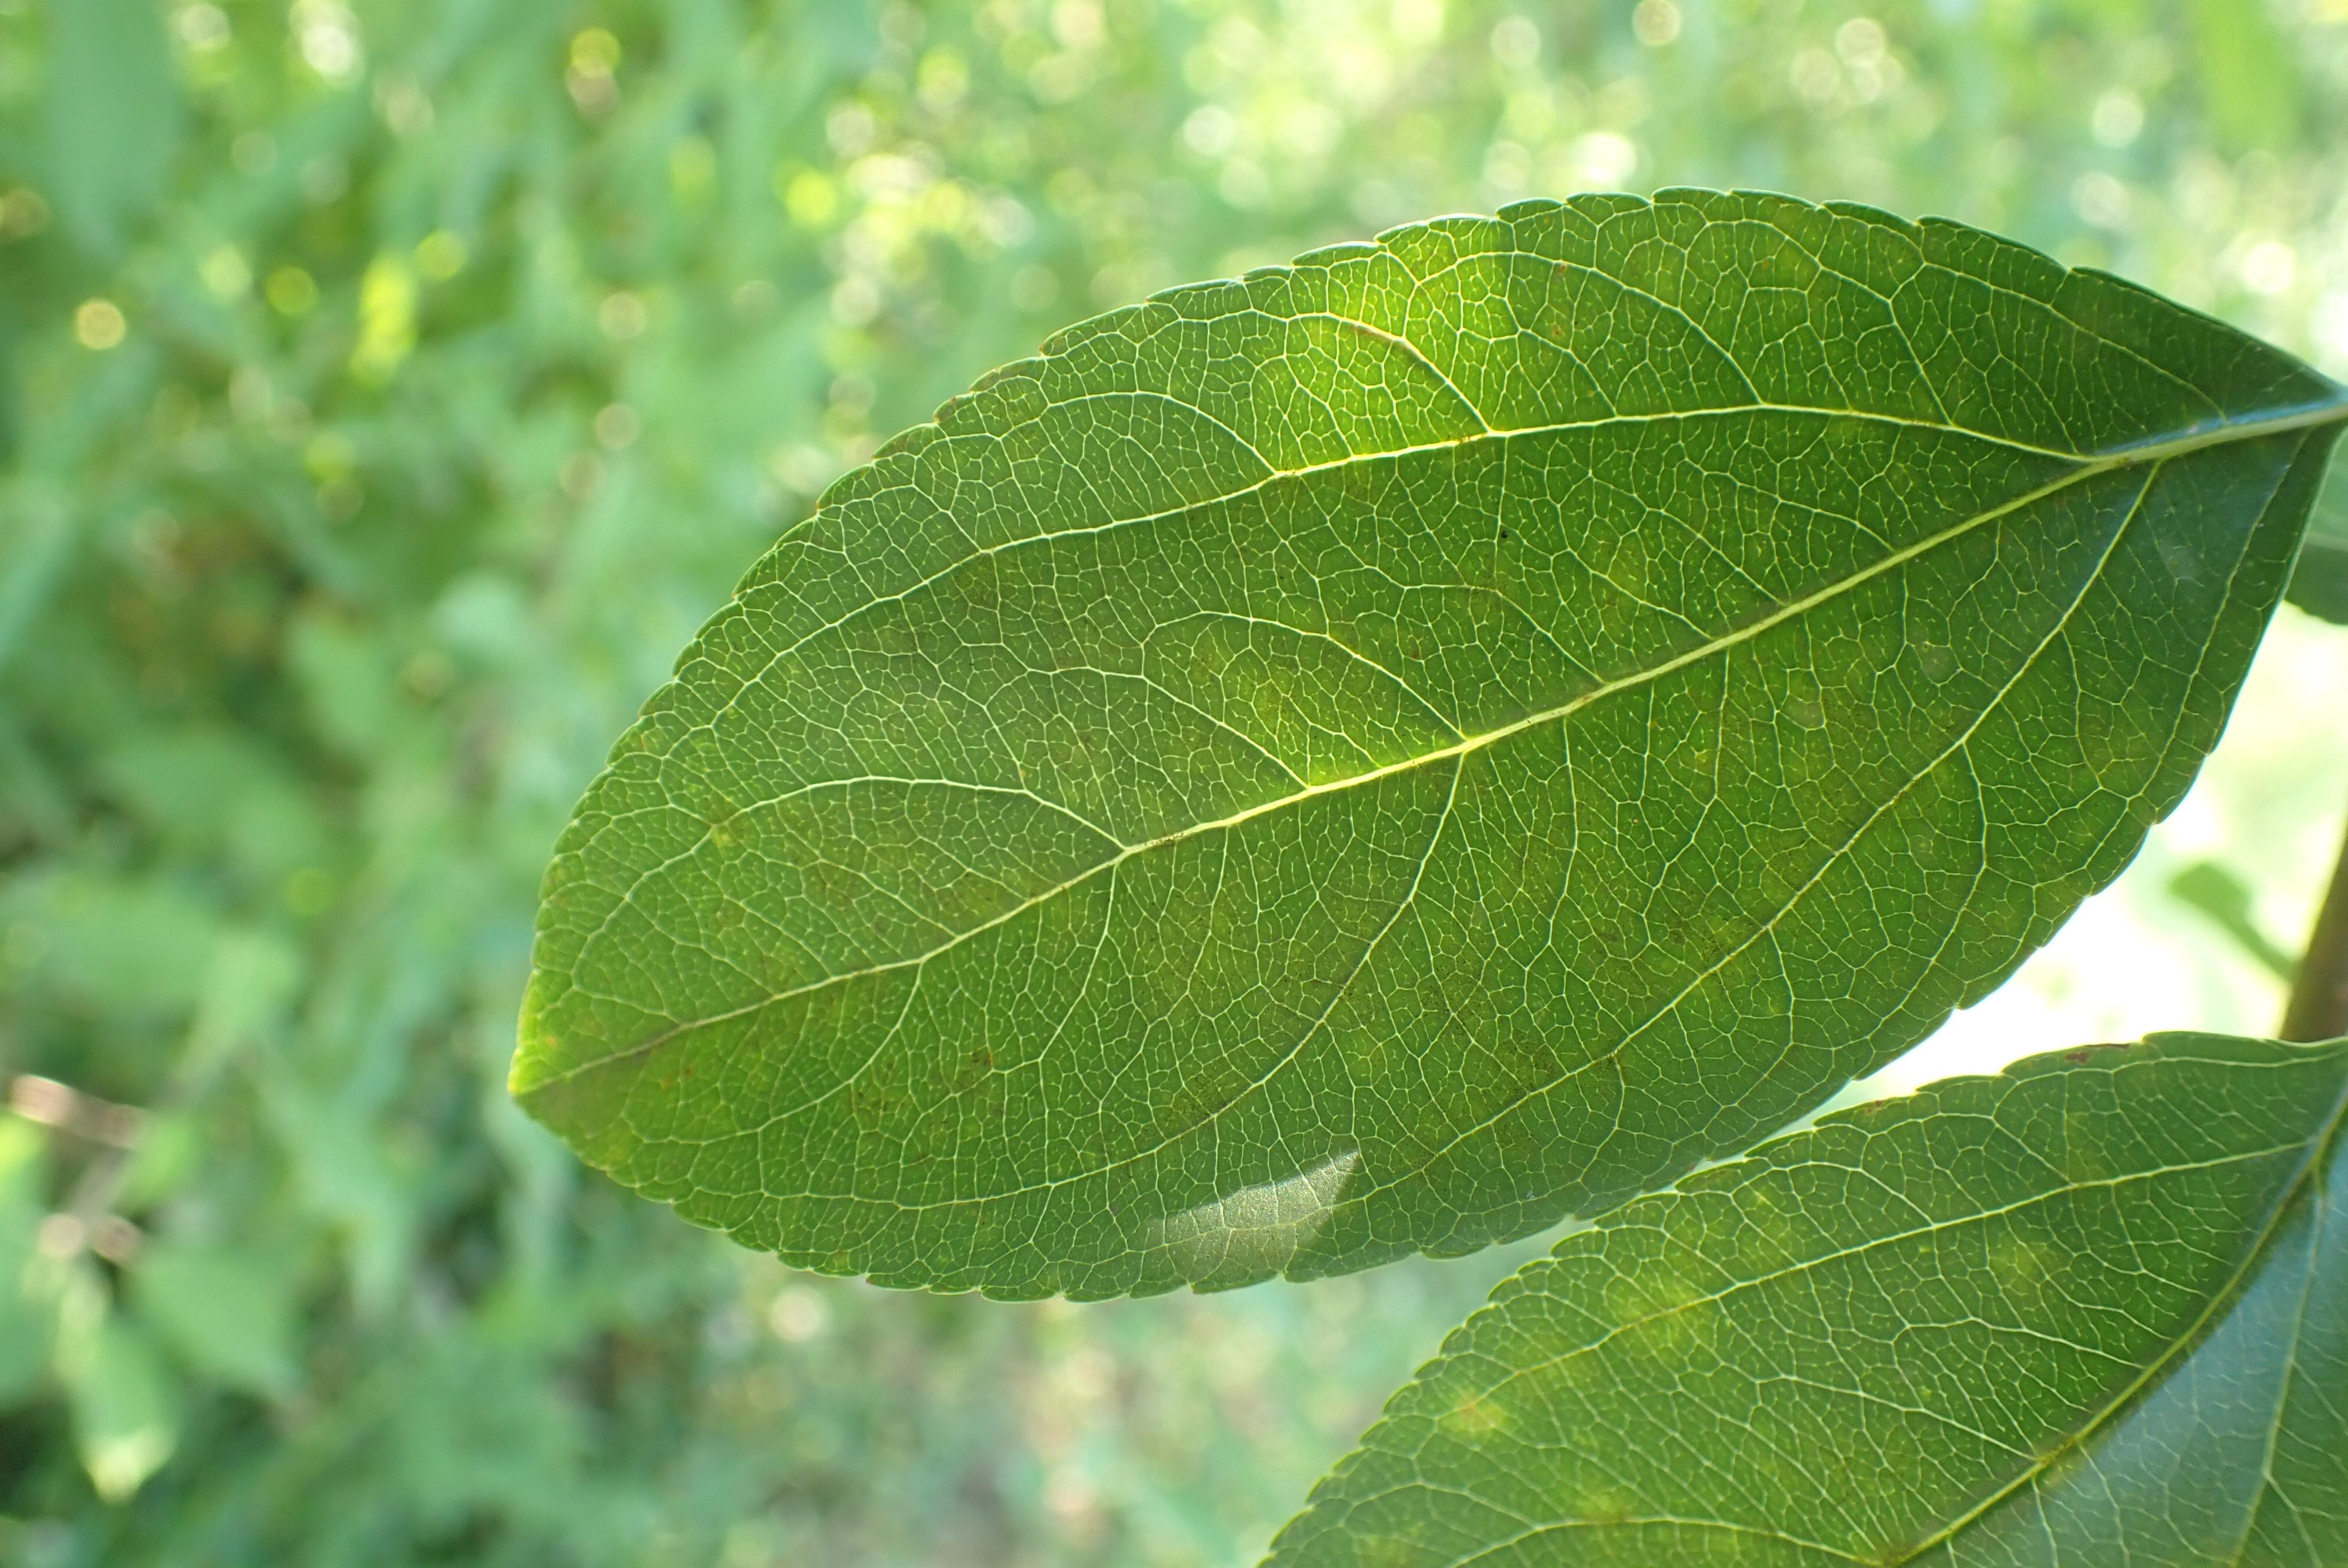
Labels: scab